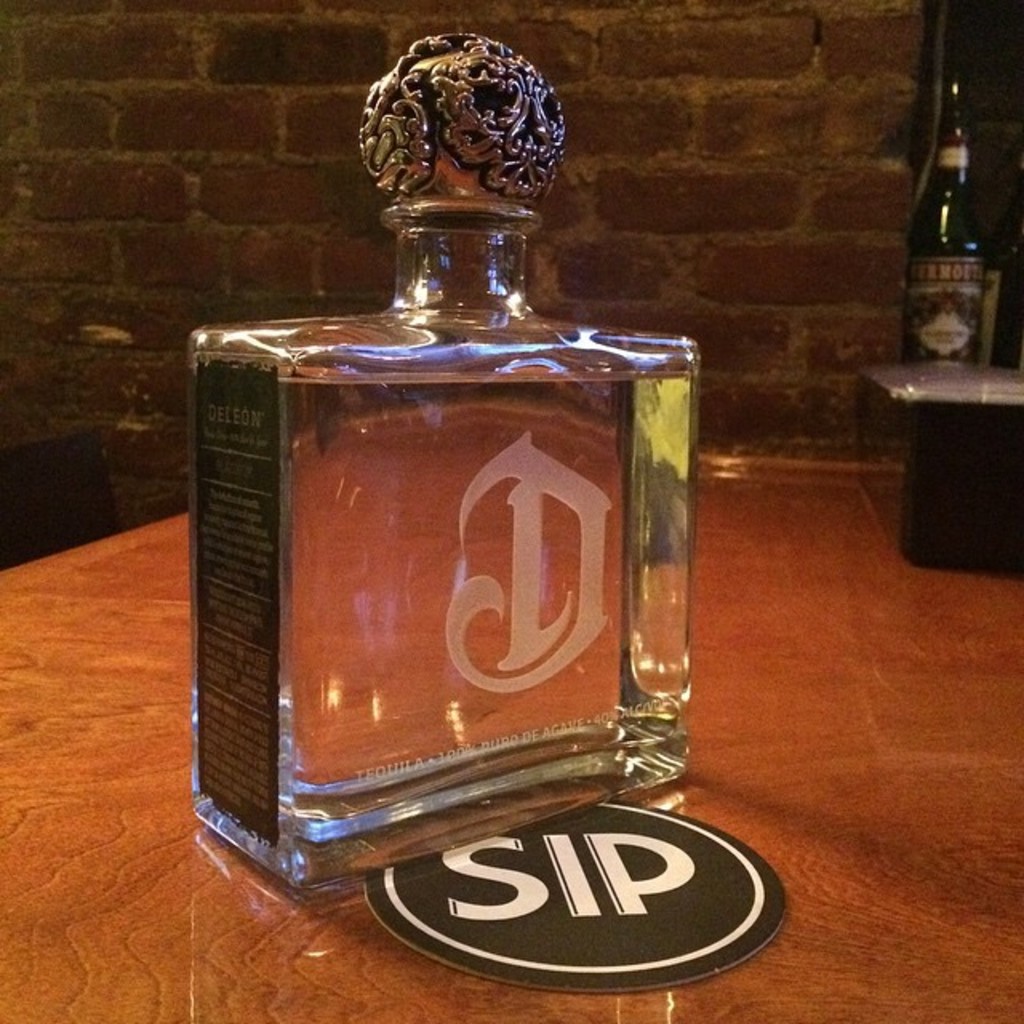
Label: others